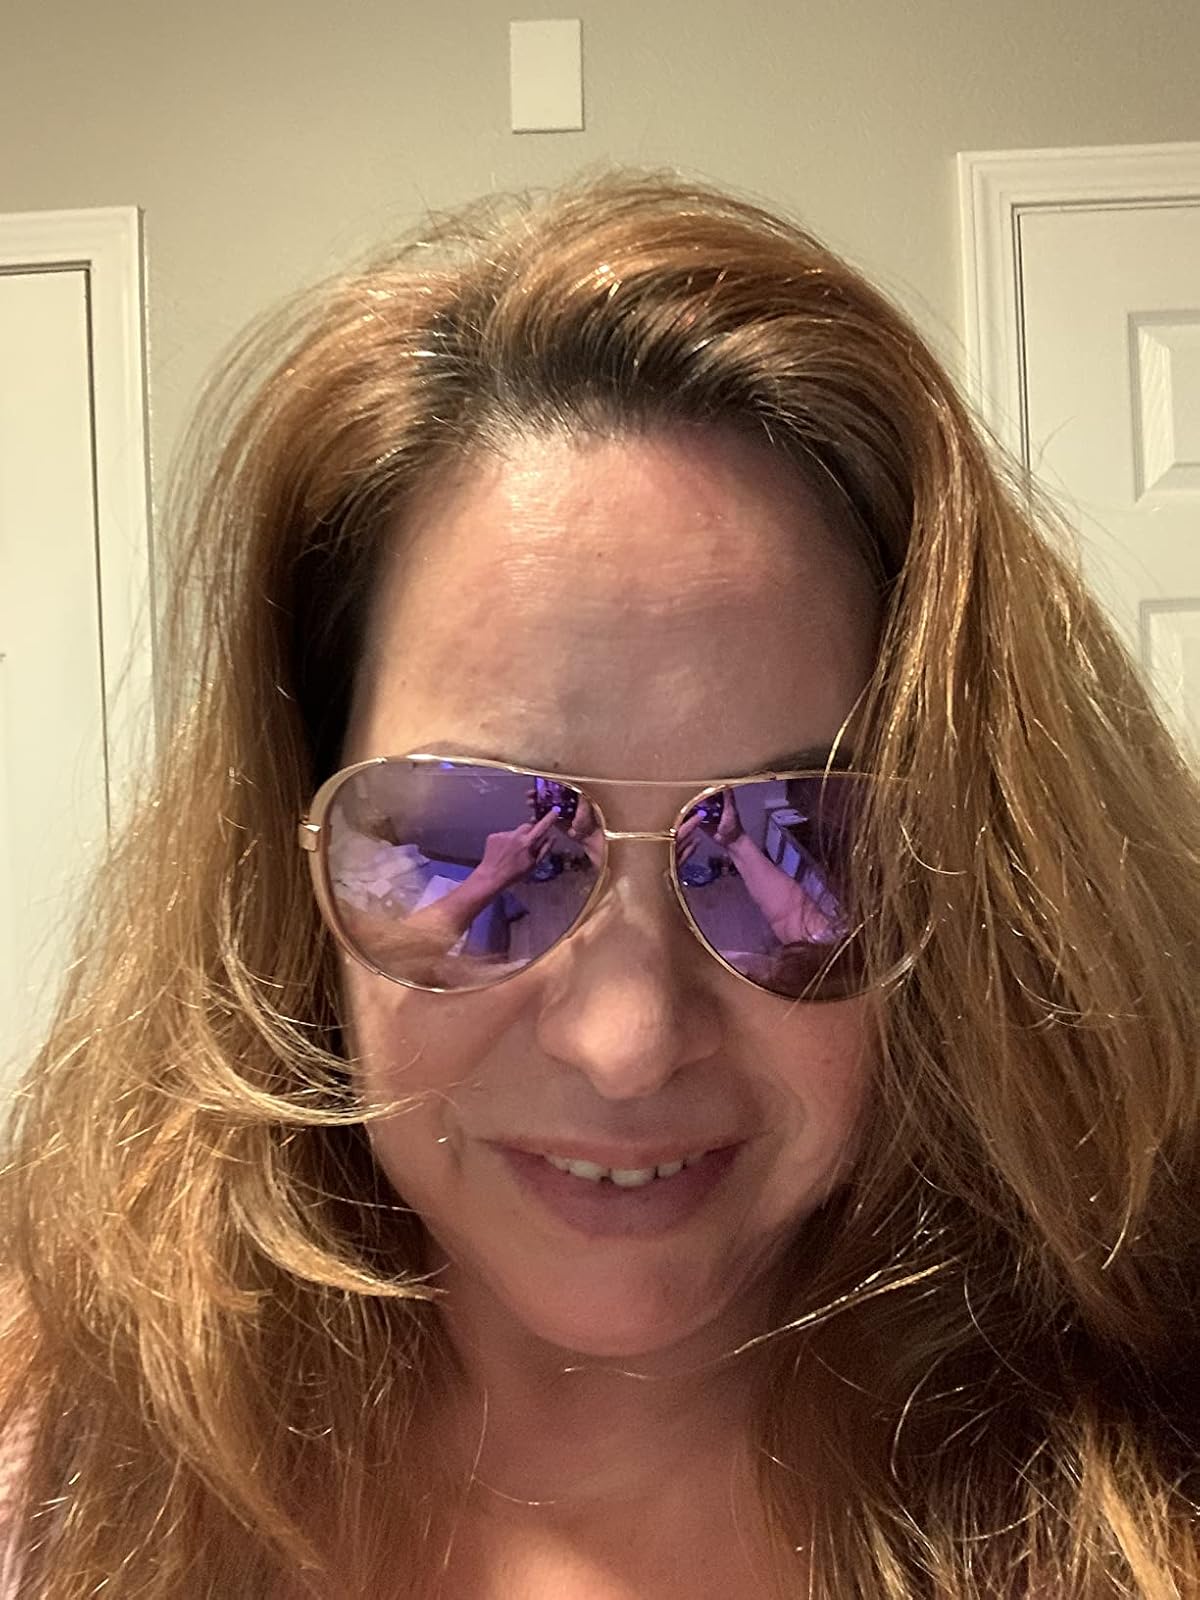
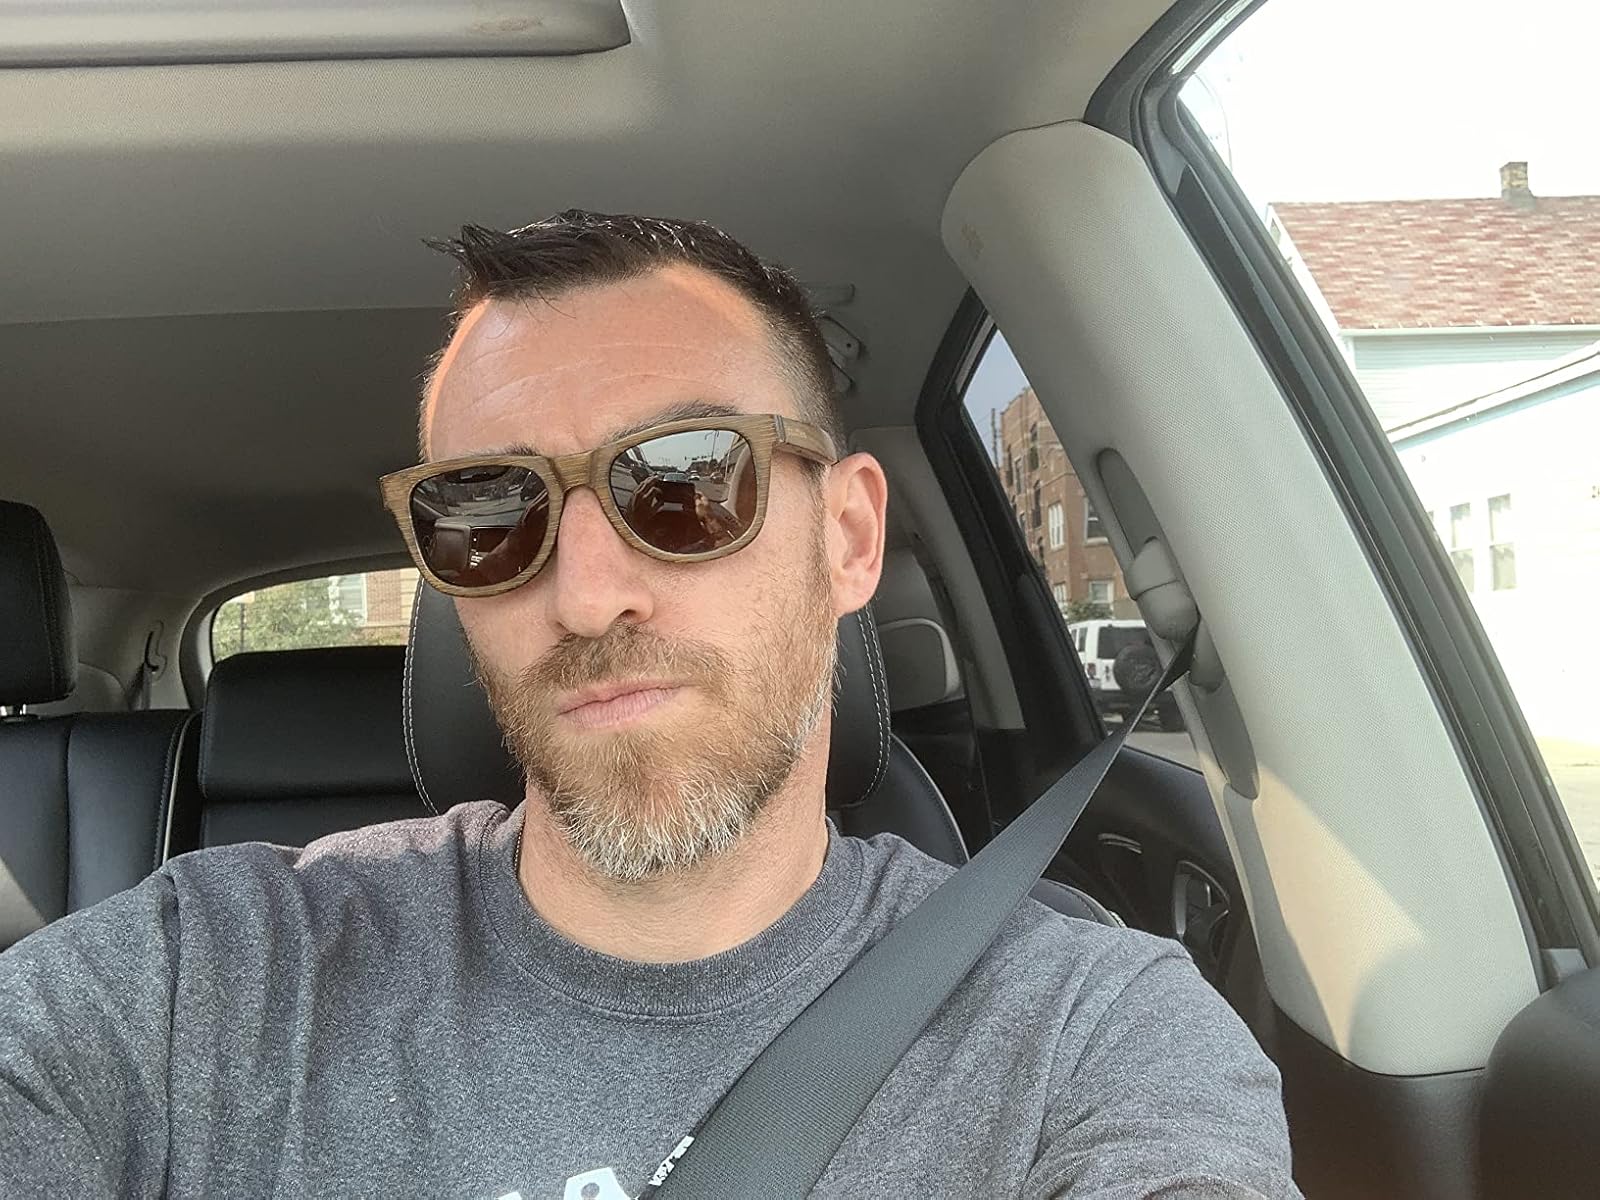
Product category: accessories_sunglasses
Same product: no